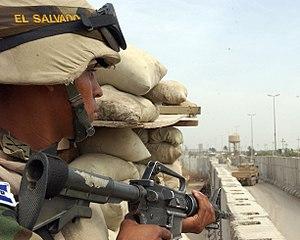
L'armée salvadorienne est la branche terrestre et la plus importante des Forces armées du Salvador. Elle englobe des unités de niveau brigade d'infanterie dans les principales villes du pays et des détachements plus petits de niveau régiment dans les villes de plus petite taille.